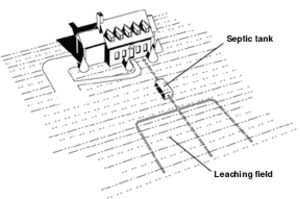
Un drain de dispersion ou drain d'infiltration est le drain employé dans un lit filtrant, système d'égouttage par dispersion des eaux-vannes au moyen de drains placés après une fosse septique. Le mot « drain » est un emprunt à l'anglais, du XIXᵉ siècle. Le terme en français a d'abord eu une connotation agricole.
La fosse septique est l'un des éléments constitutifs d'une installation d'assainissement non collectif. Elle reçoit uniquement les eaux-vannes. Quand elle reçoit l'ensemble des eaux-vannes et des eaux ménagères, on lui préfère alors l'appellation de fosse toutes eaux. L'apport d'eaux pluviales est proscrit dans les deux cas car il entraîne le dysfonctionnement de l'installation.